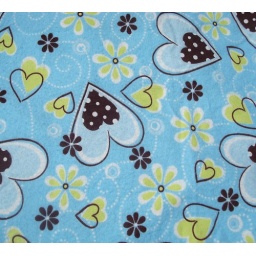
Flannel print.  The colors are turquoise, lime green and dark brown (the dark brown looks more black in the photo)